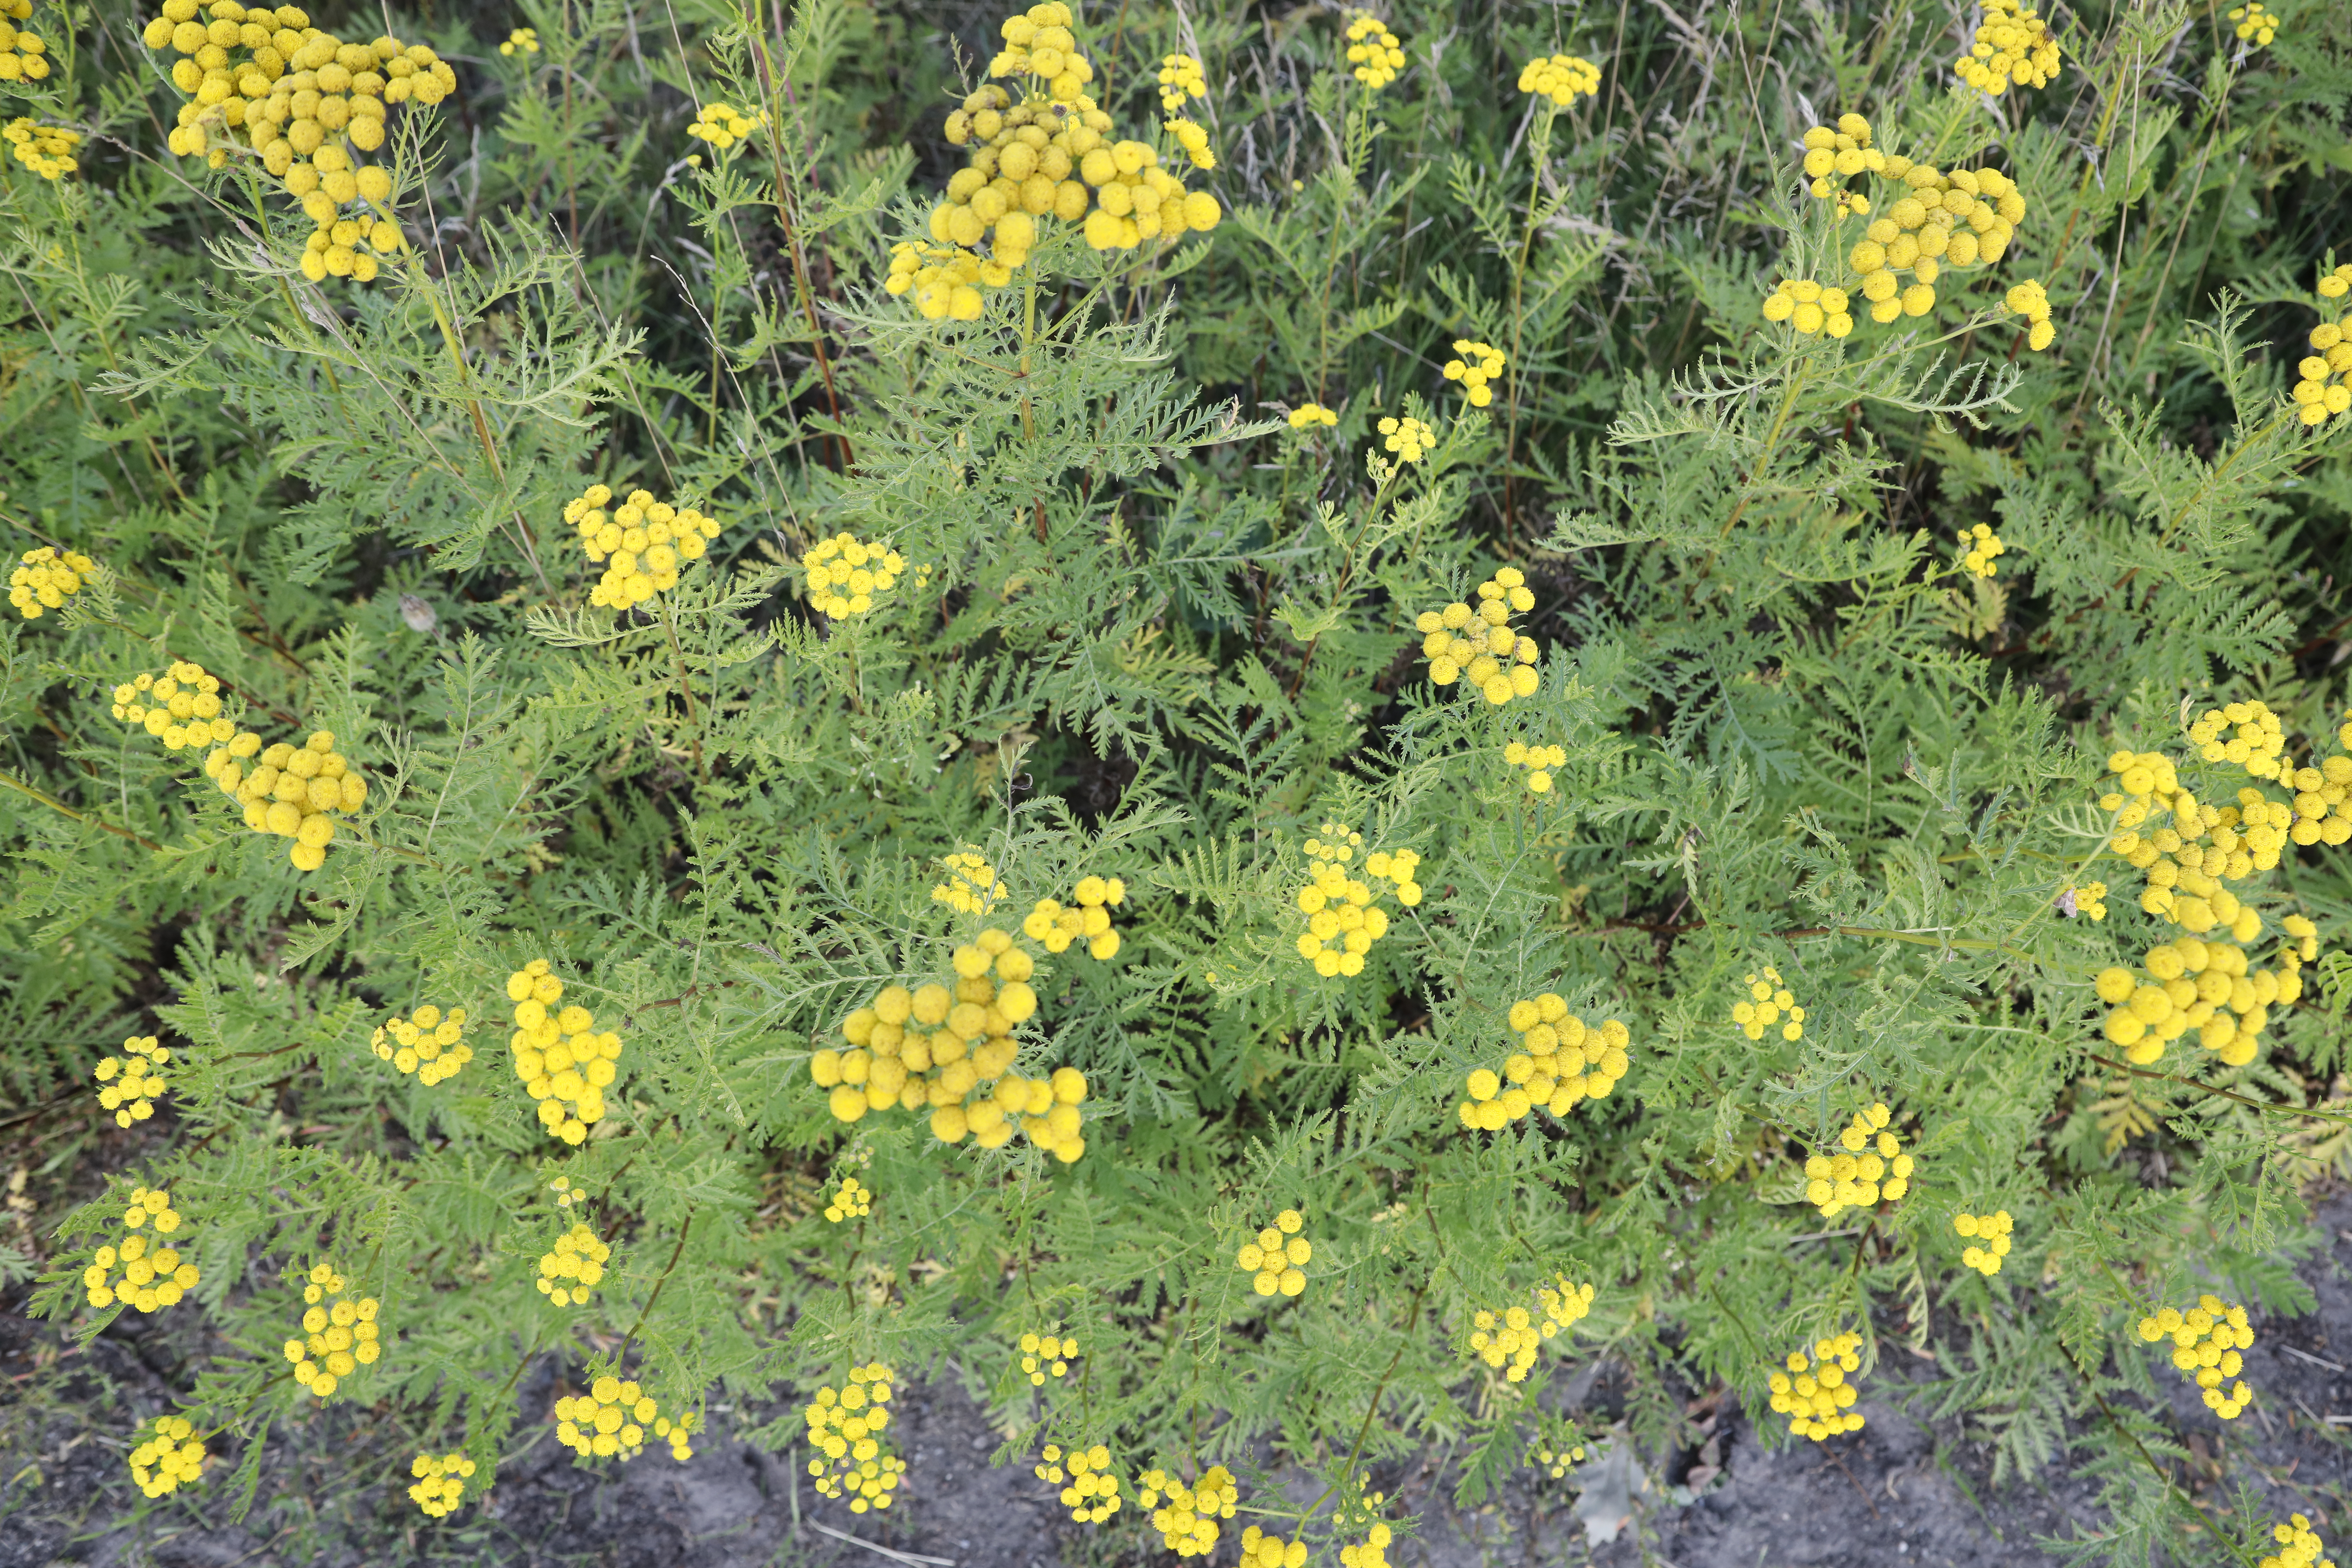
Plant species: Tanacetum vulgare